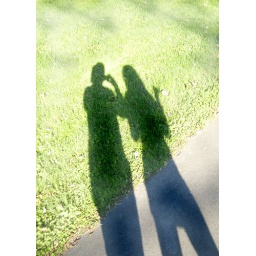
Using Photoshop, I cropped out a wooden post in the background and made the grass lighter and our shadows darker.